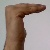
The image shows a hand gesture representing a space in Indian Sign Language.